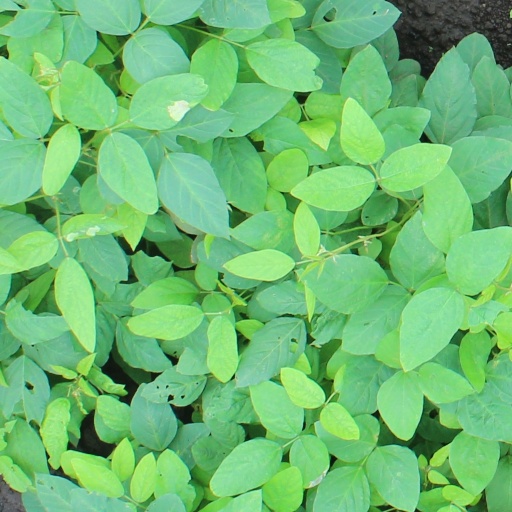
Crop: soybean